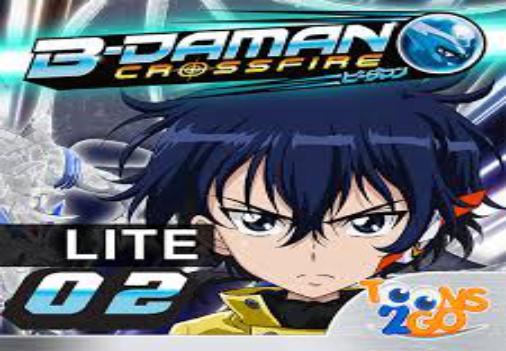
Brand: B-Daman
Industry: Leisure